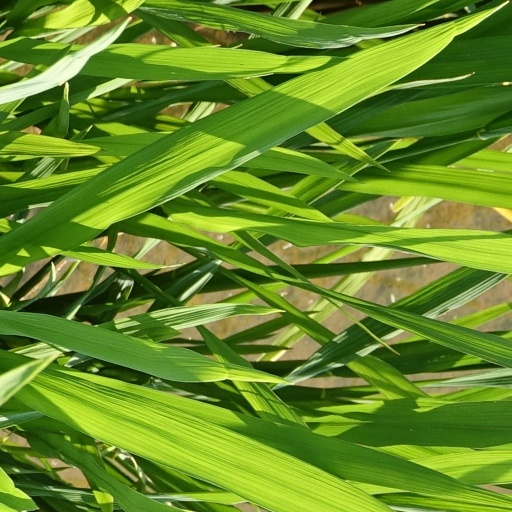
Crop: rice